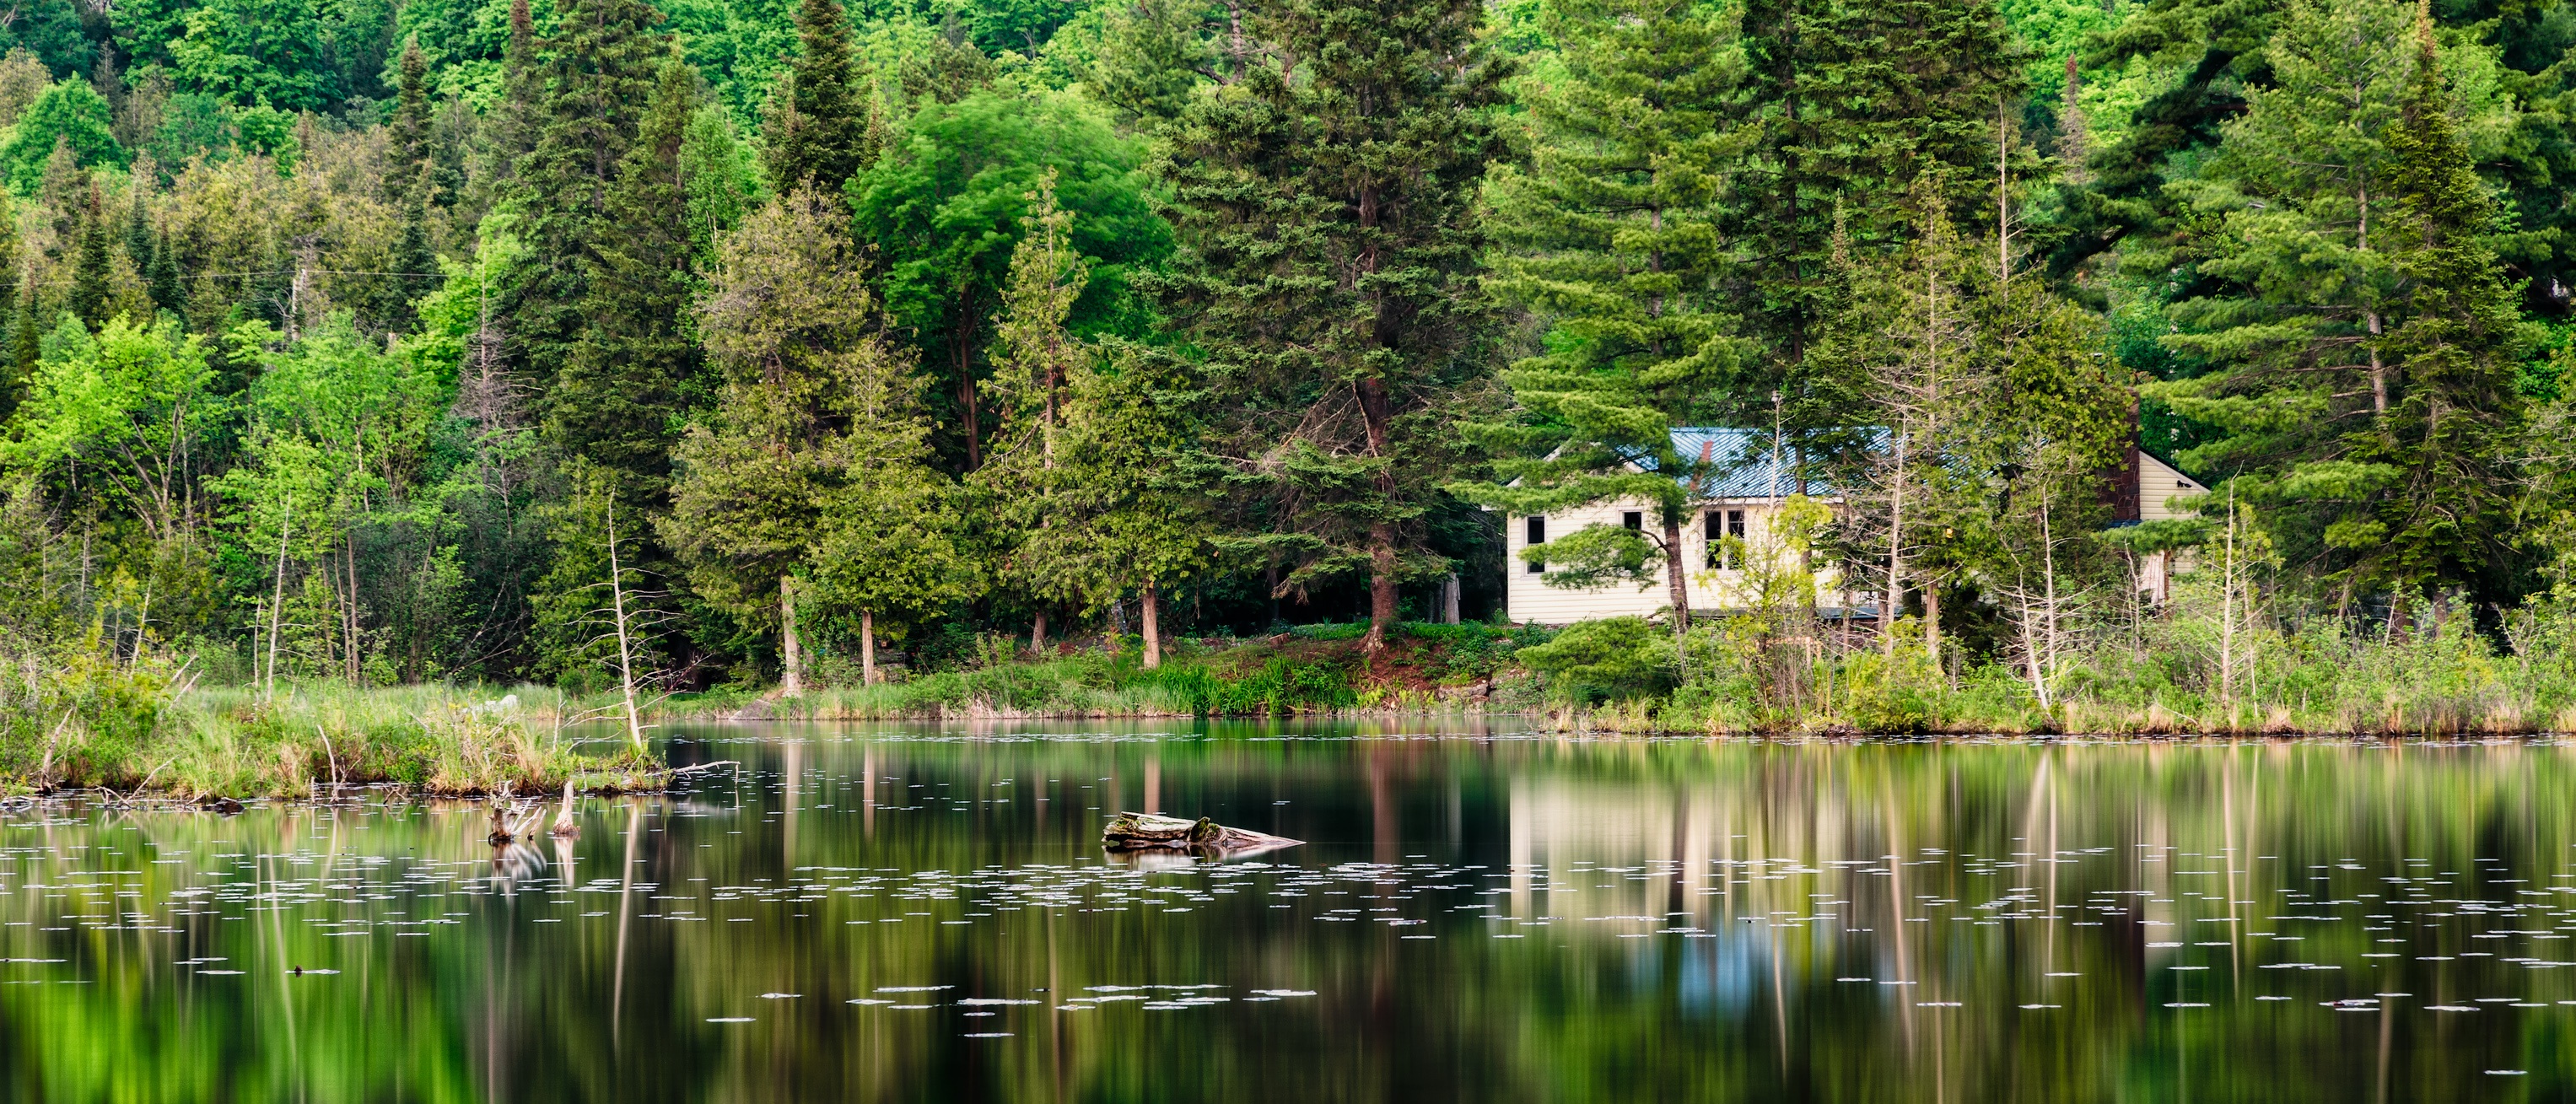
tree, forest, swamp, wilderness, meadow, lake, pond, reflection, wetland, woodland, habitat, ecosystem, nature reserve, biome, fish pond, natural environment, temperate broadleaf and mixed forest, temperate coniferous forest, bayou, riparian forest